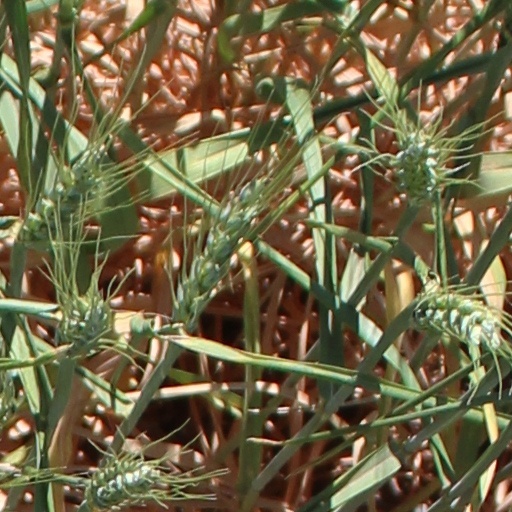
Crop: wheat